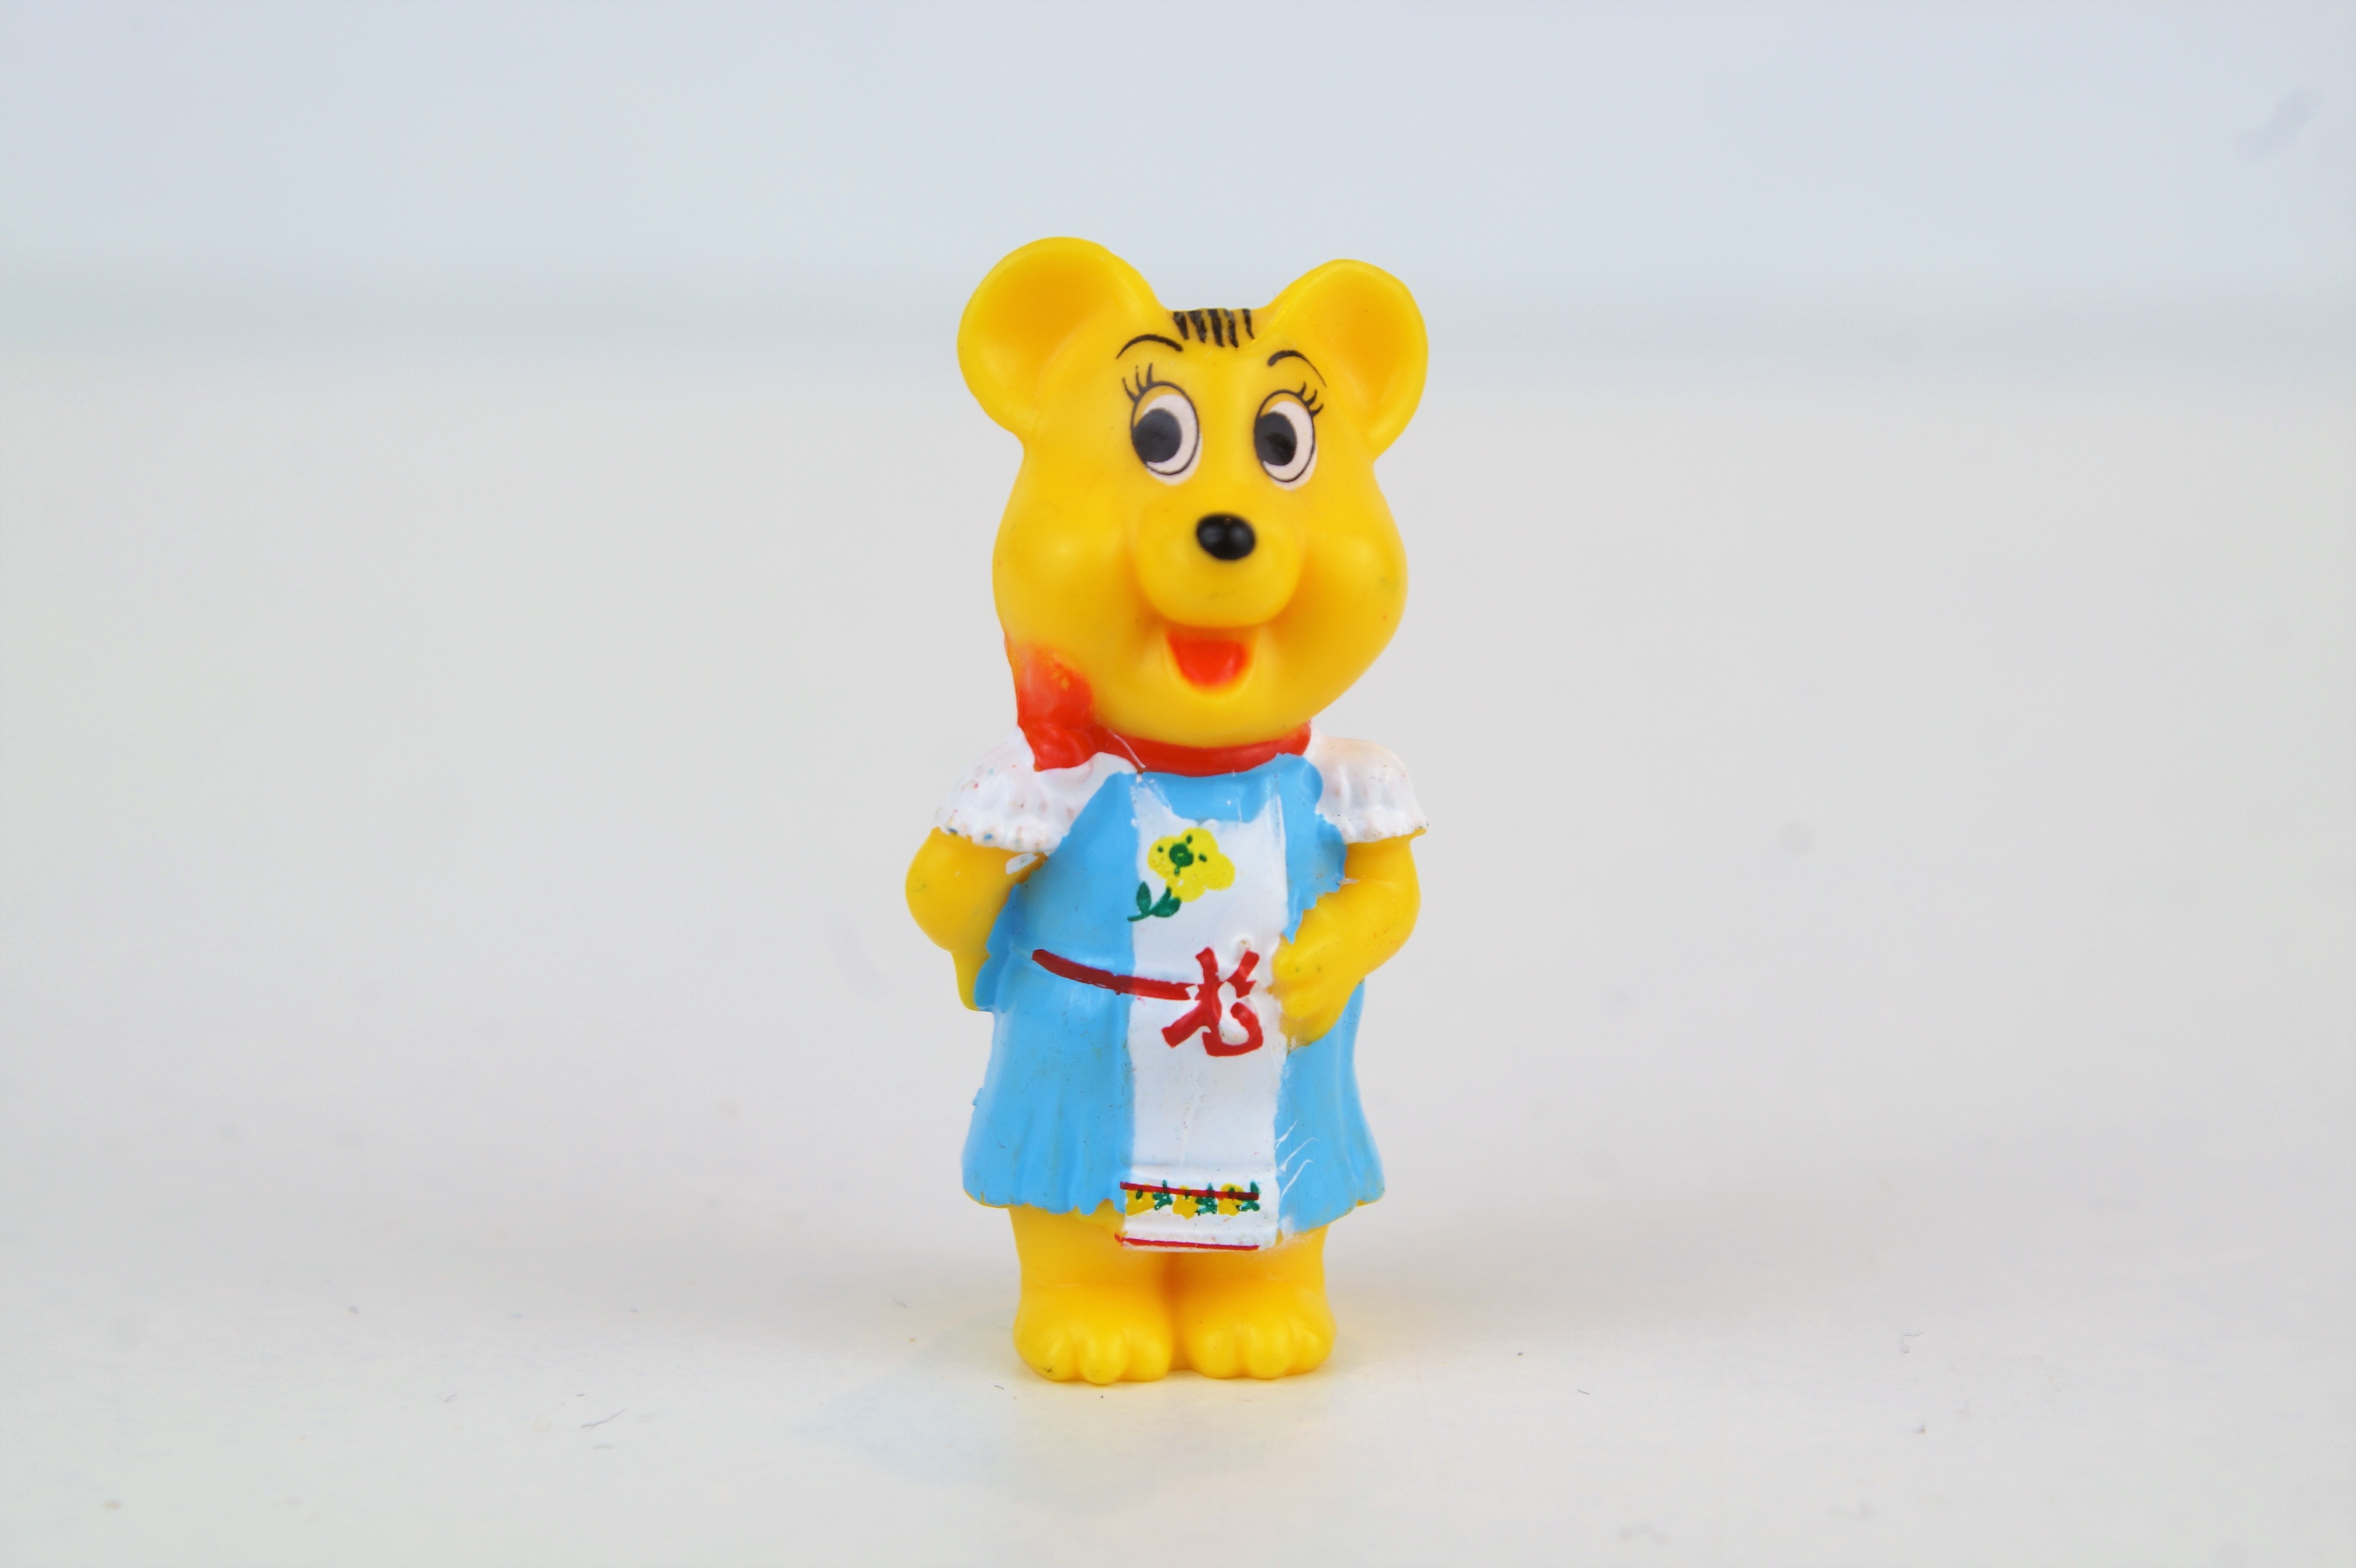
sweet, bear, yellow, toy, delicious, product, figurine, candy, sweetness, nibble, haribo, gummib rchen, gummi bears, stuffed toy, fruit jelly